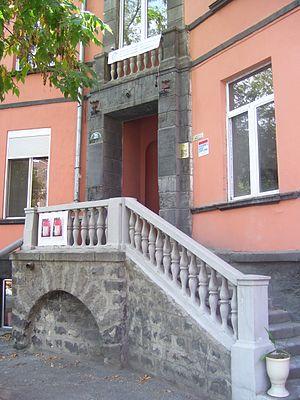
La liste des musées d'Erevan regroupe l'ensemble des musées de la ville d'Erevan en Arménie.